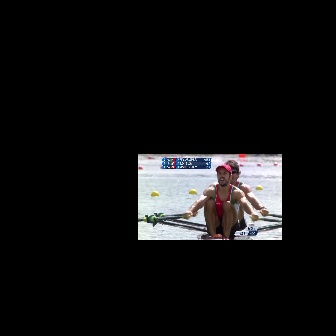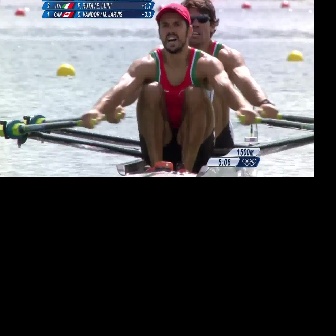
  Please identify the target specified by the bounding box [182,164,258,239] in the first image and locate it in the second image. Return the coordinates in [x_min,y_min,x_max,y_max] format.
Answer: [81,2,255,176]